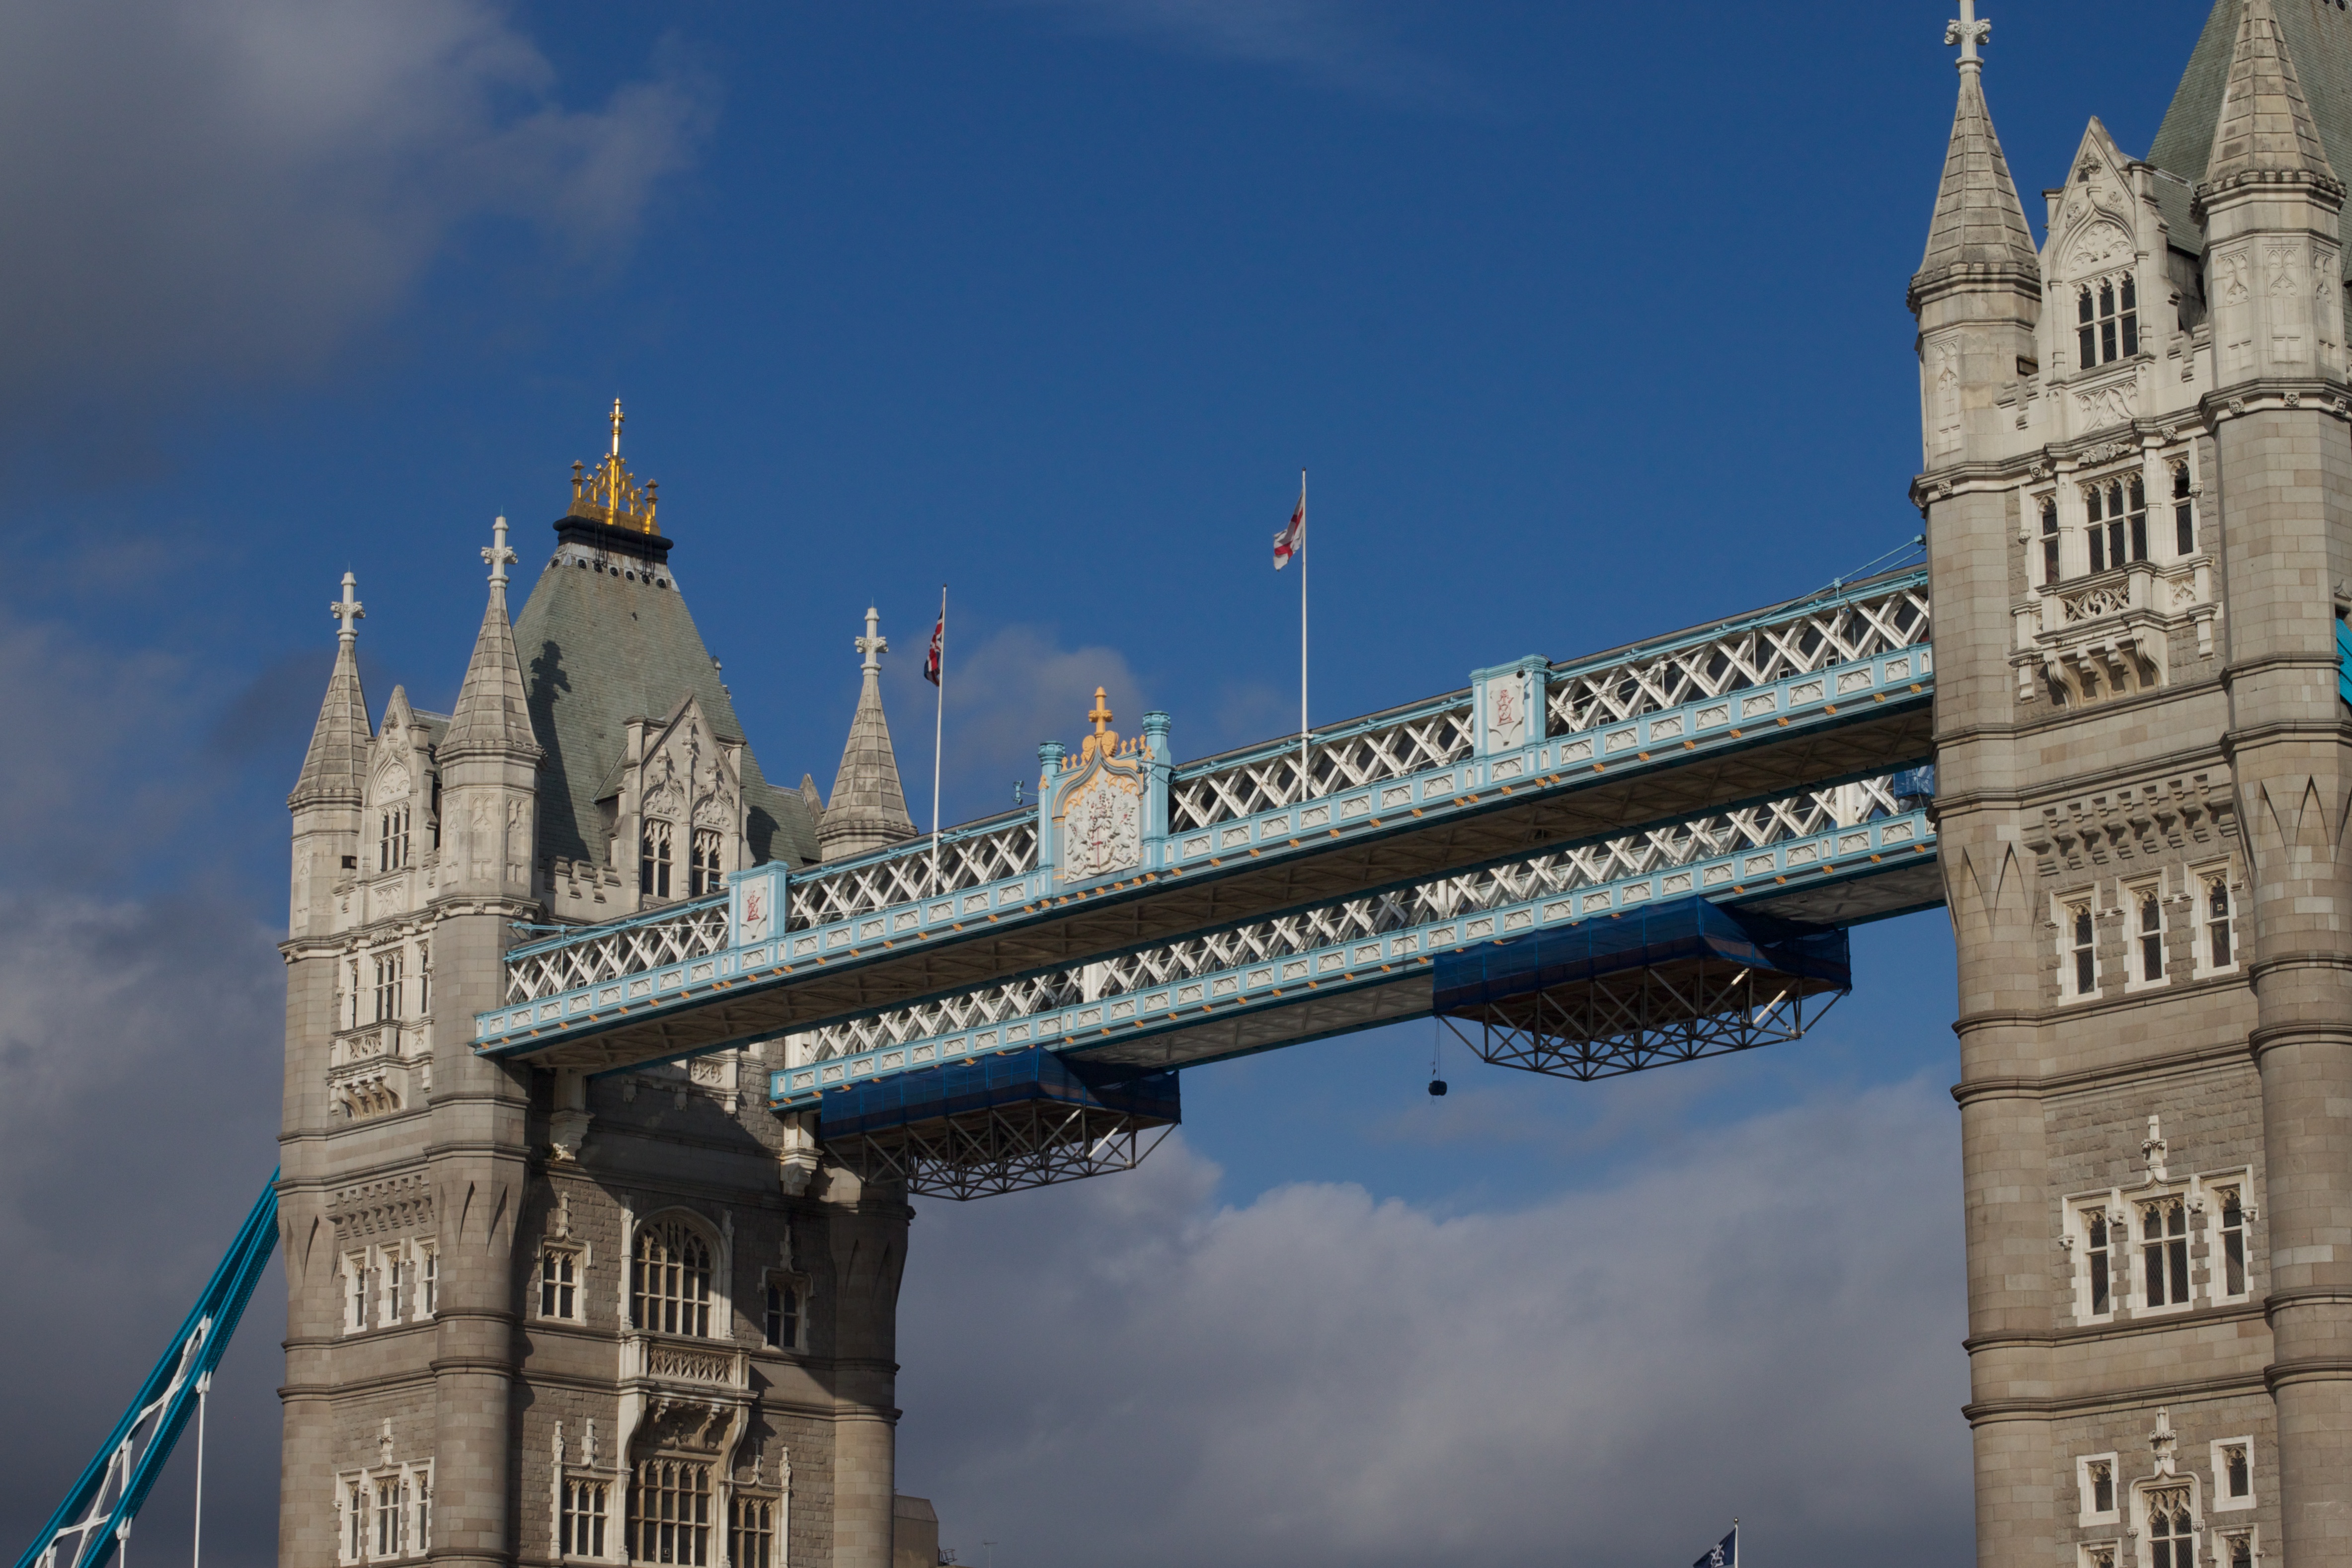
architecture, bridge, skyscraper, cityscape, tower, landmark, facade, cathedral, tourism, place of worship, spire, tours